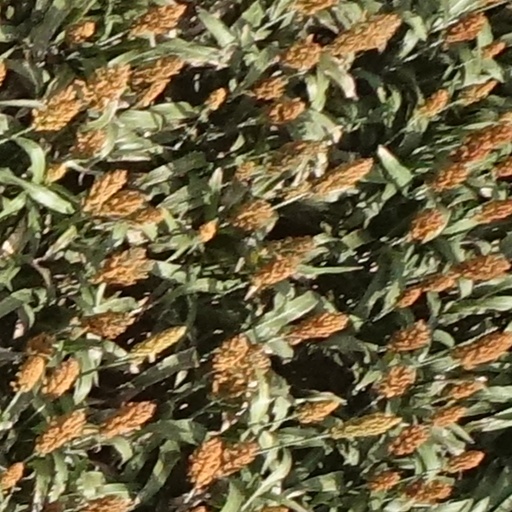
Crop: sorghum